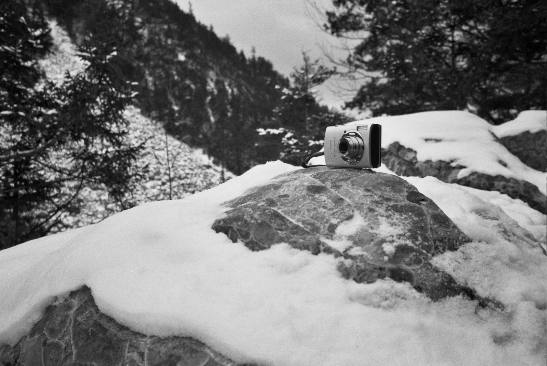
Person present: No